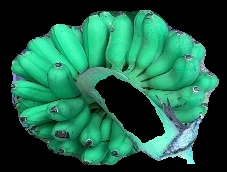
Variety: rasbale
Grade: grade1